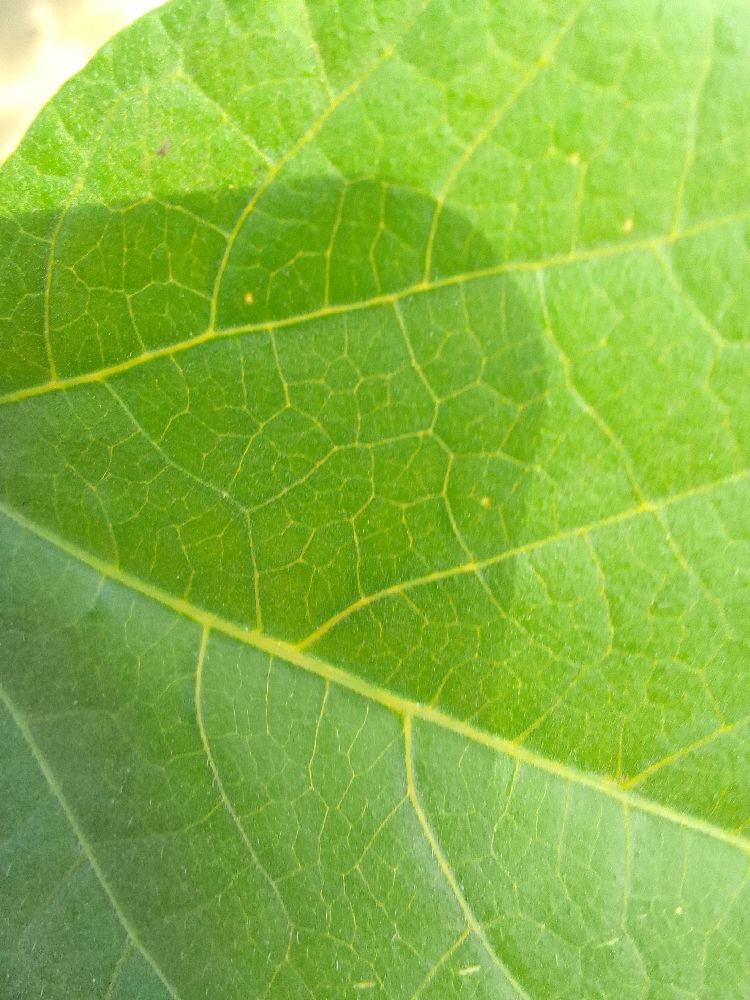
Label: healthy